Nita Spilhaus

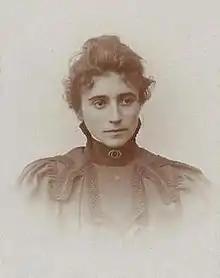

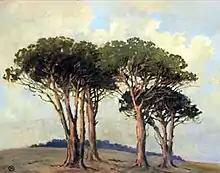

Nita Spilhaus born Pauline Augusta Wilhelmina Spilhaus (5 February 1878 Lisbon - 12 September 1967 Rondebosch) was a Portuguese-born South African painter, working in oil, watercolour and pastel. She is best known for her landscapes, paintings and etchings of trees, her portrayals of the Cape mountains, and depictions of the Malay Quarter.